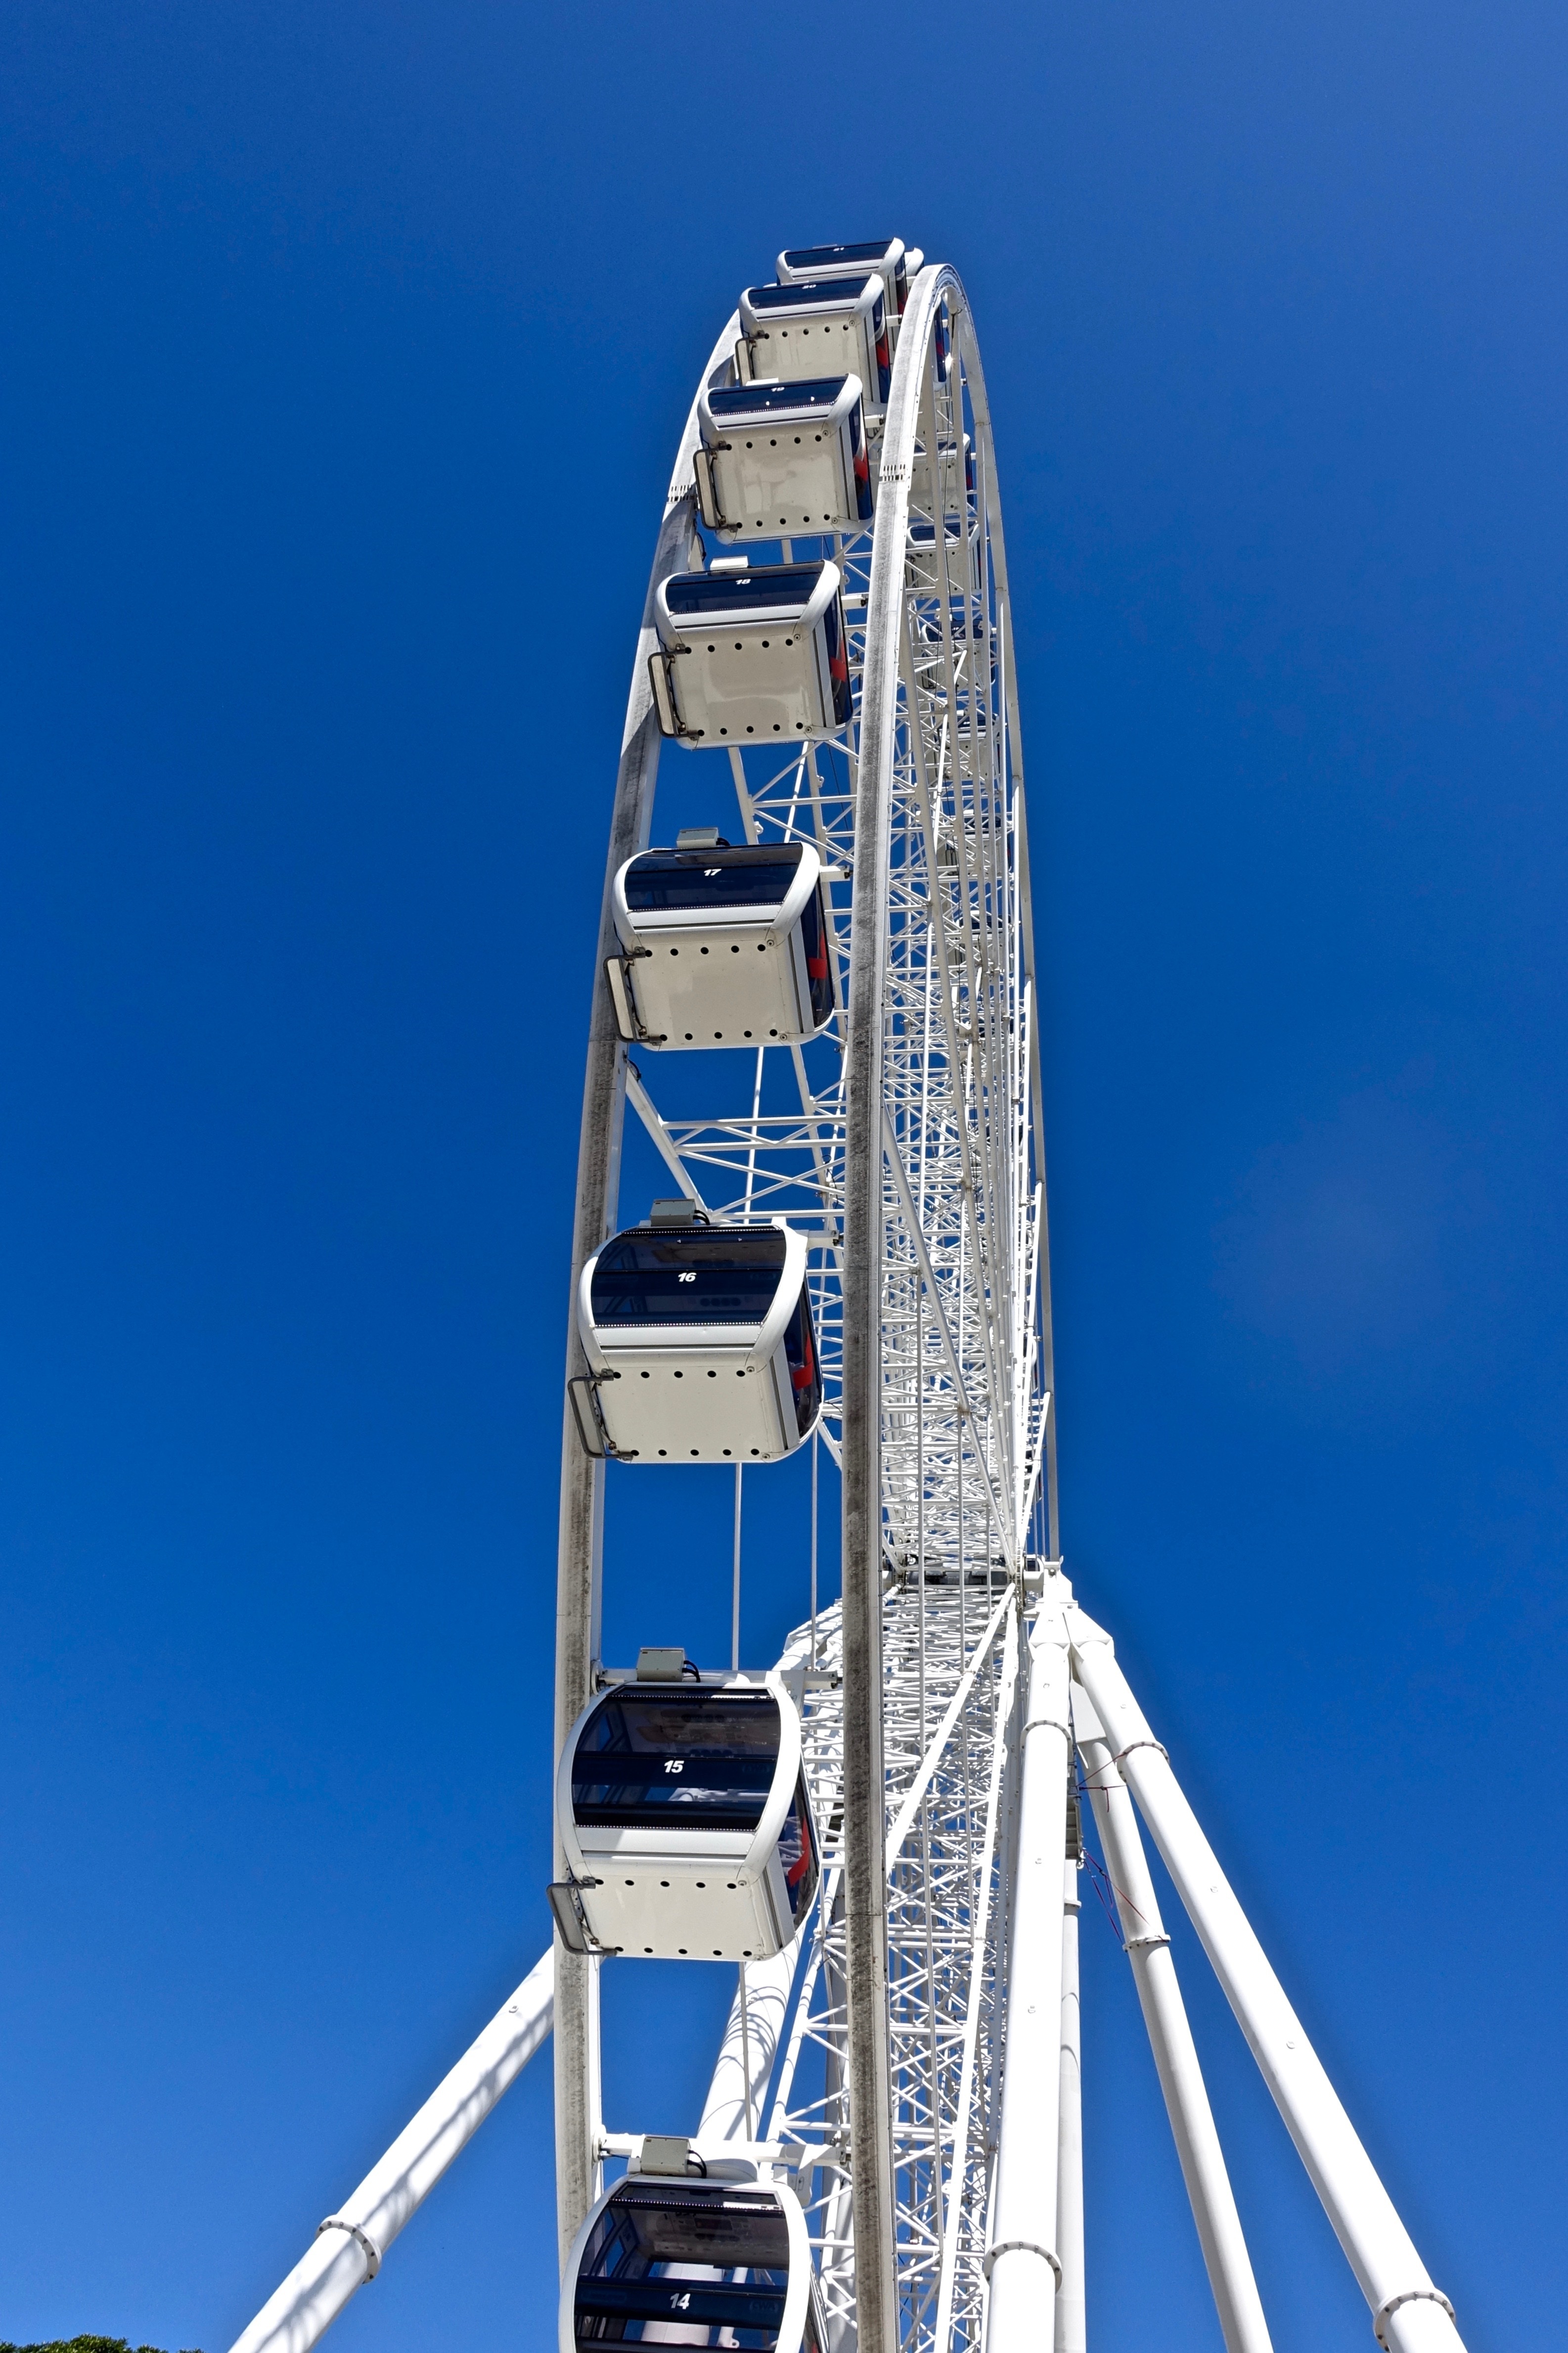
round, view, recreation, motion, ferris wheel, amusement park, mast, park, carousel, blue, attraction, thrill, leisure, roller coaster, circle, fun, amusement, entertainment, joyride, amusement ride, outdoor recreation